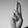
ASL letter: U